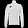
Label: Coat